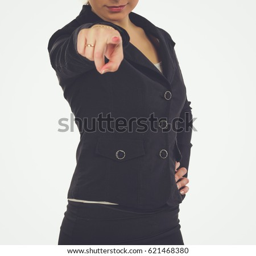
portrait of a beautiful young woman pointing at you , isolated on white background